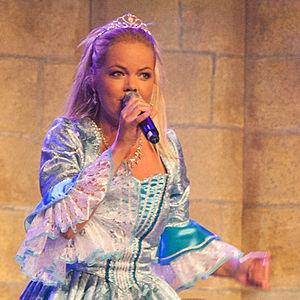
Sita Maria Vermeulen, née le 8 juin 1980 à Ilpendam, est une chanteuse néerlandaise, devenue célèbre grâce à l'émission Starmaker.